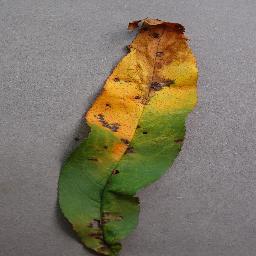
Label: Peach___Bacterial_spot